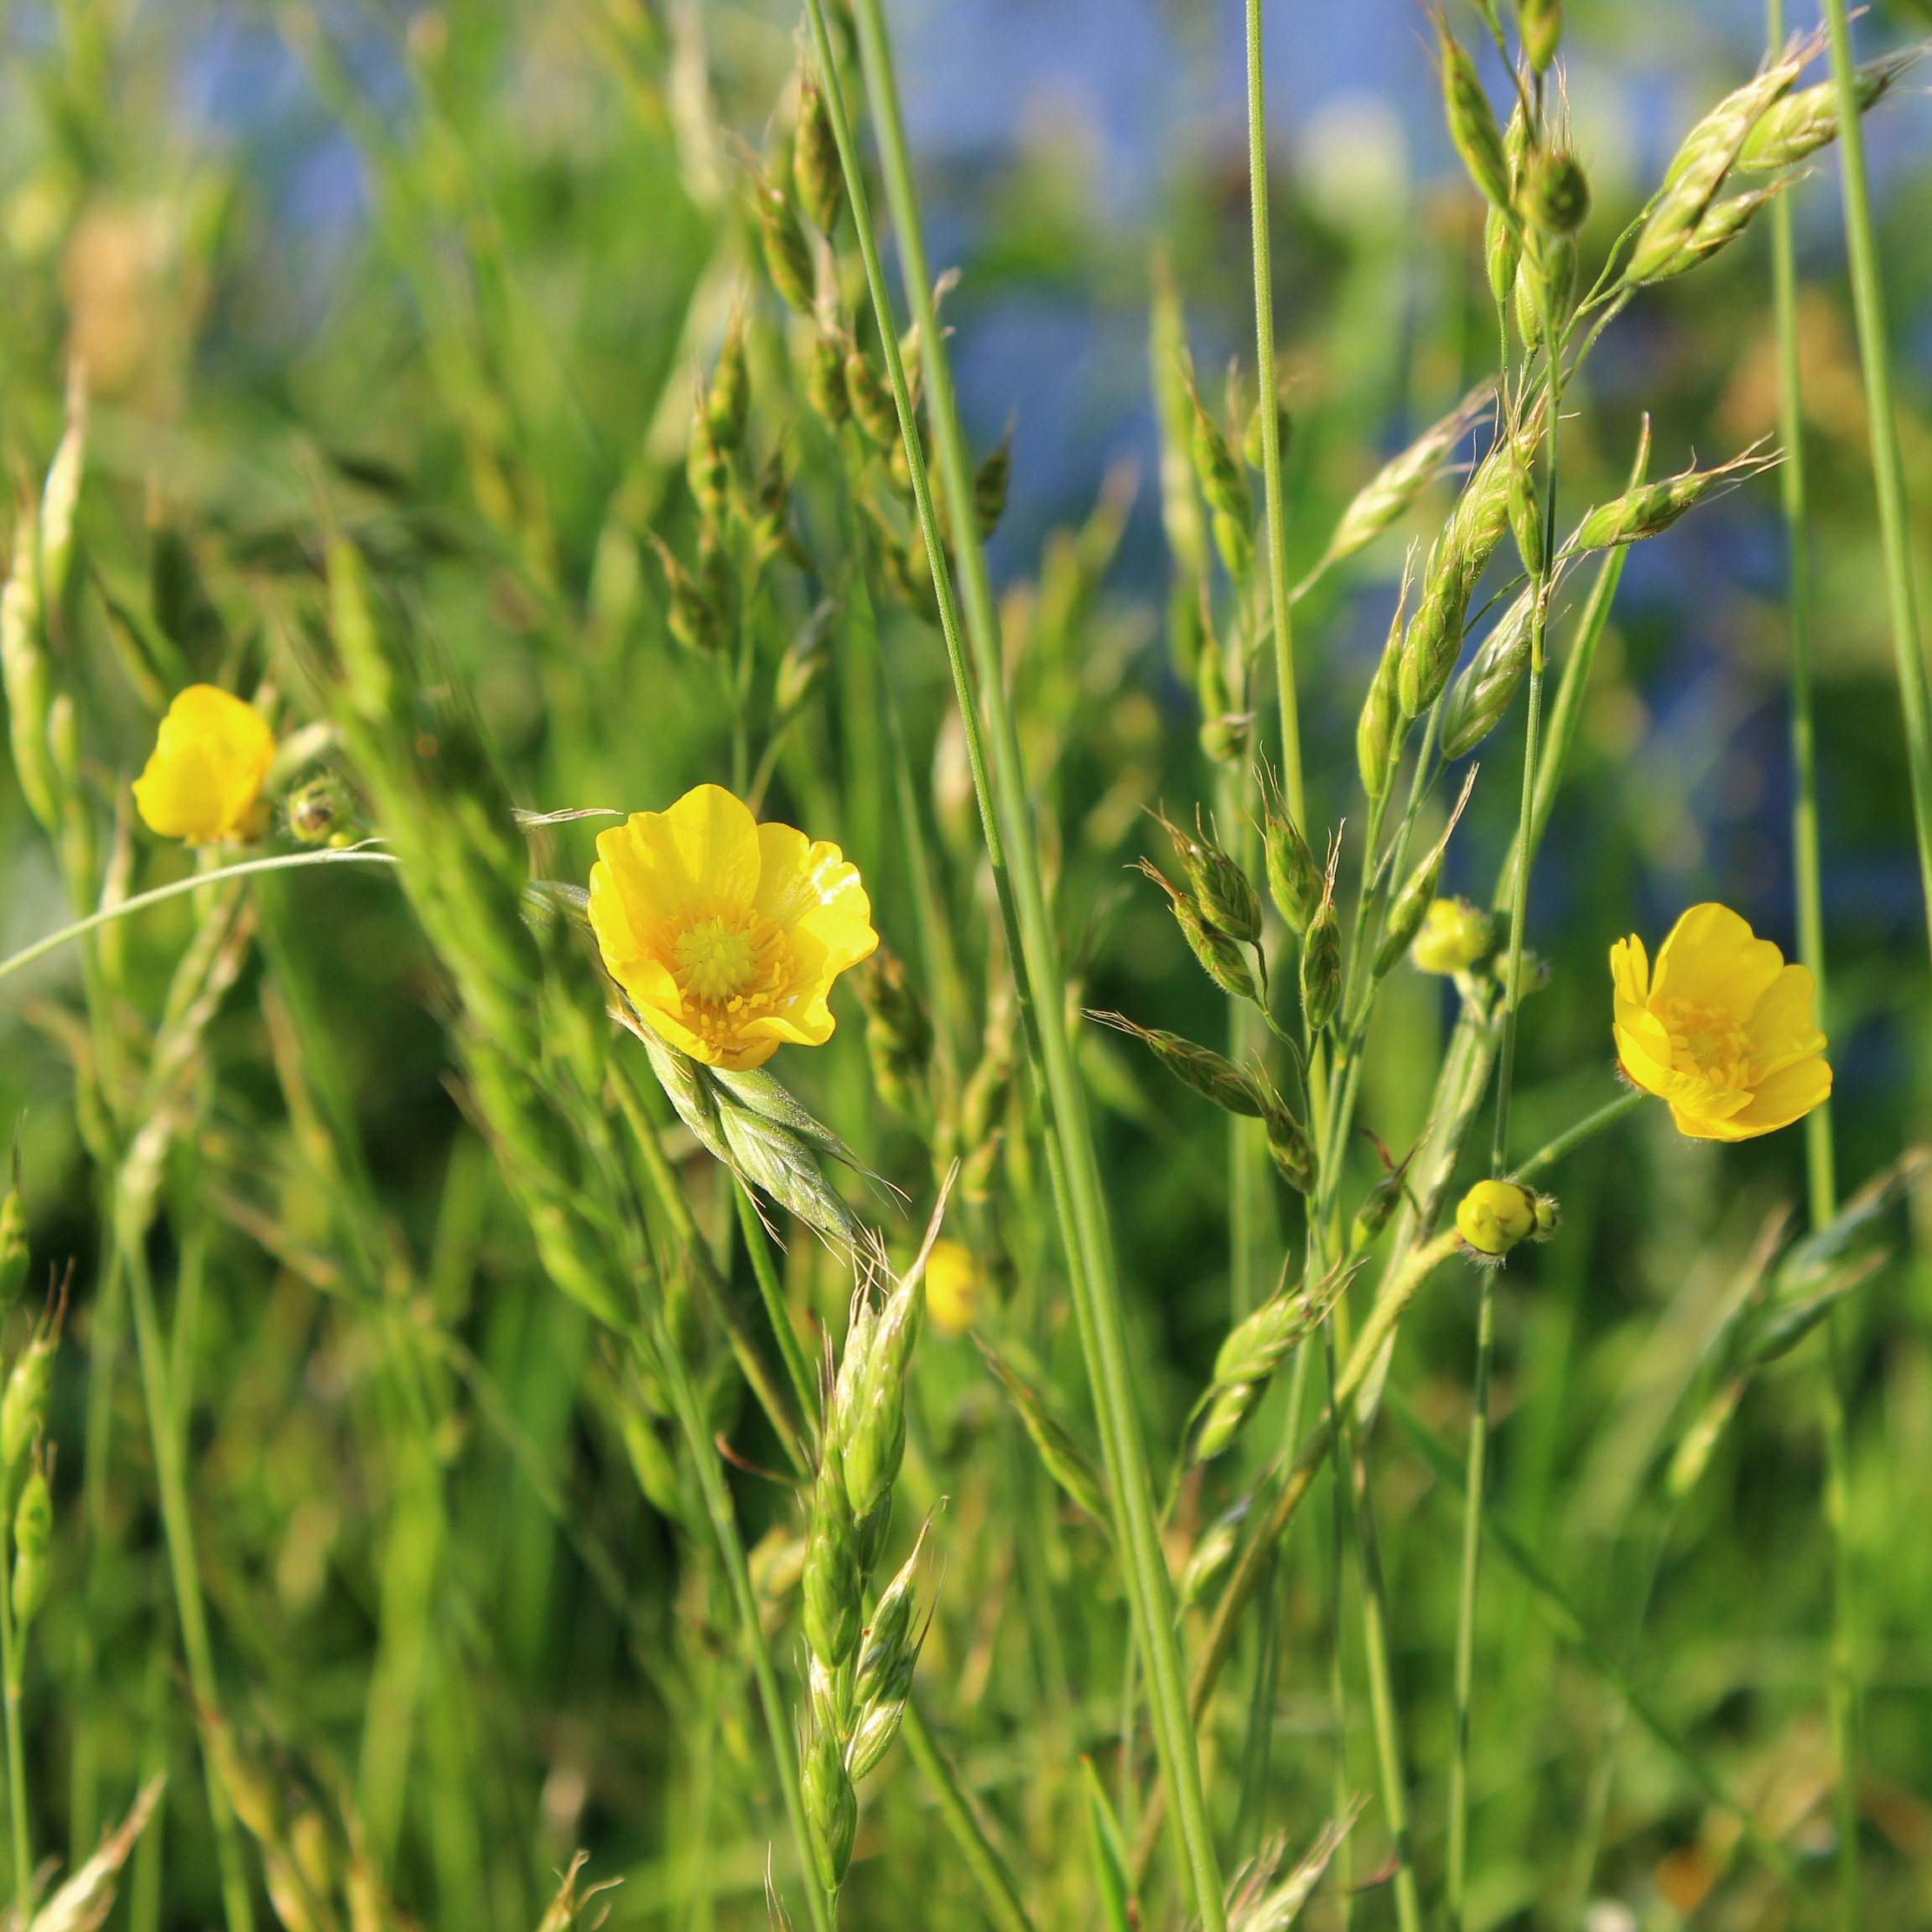
nature, grass, plant, field, meadow, prairie, flower, summer, green, crop, yellow, agriculture, flora, wildflower, blade of grass, grassland, buttercup, evening primrose, brassica, grasses, flowering plant, grass family, land plant, brassica rapa, common tormentil